The Priory Institute

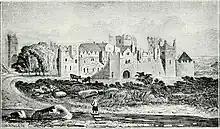
Tallaght Castle

In 2011, the Institute entered into partnership with The Institute of Technology, Tallaght (ITT). As a delegated authority of Quality and Qualifications Ireland (QQI), The Institute of Technology, Tallaght validate all the academic programmes at The Priory institute. QQI is a public body, which is accountable to the Irish government and the Oireachtas and is the national accreditation board for higher education qualifications in Ireland. The institute's certificates, diplomas and degrees are aligned with the National Framework of Qualifications NFQ structure.